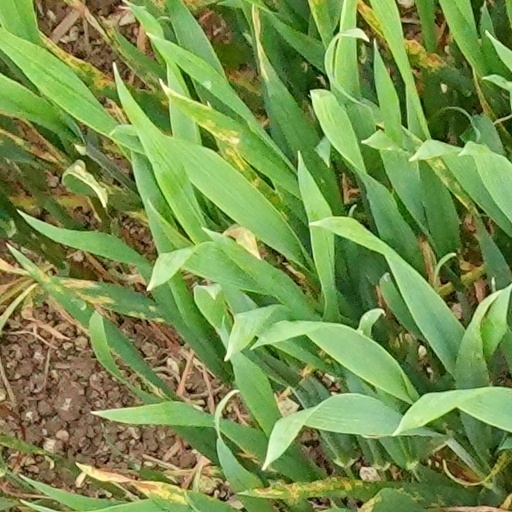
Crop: wheat